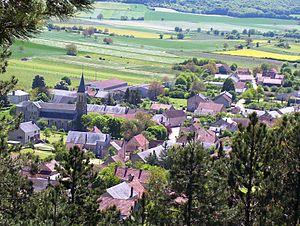
Village de Grenois, l'église est visible.
Grenois est une commune française située dans le département de la Nièvre, en région Bourgogne-Franche-Comté.